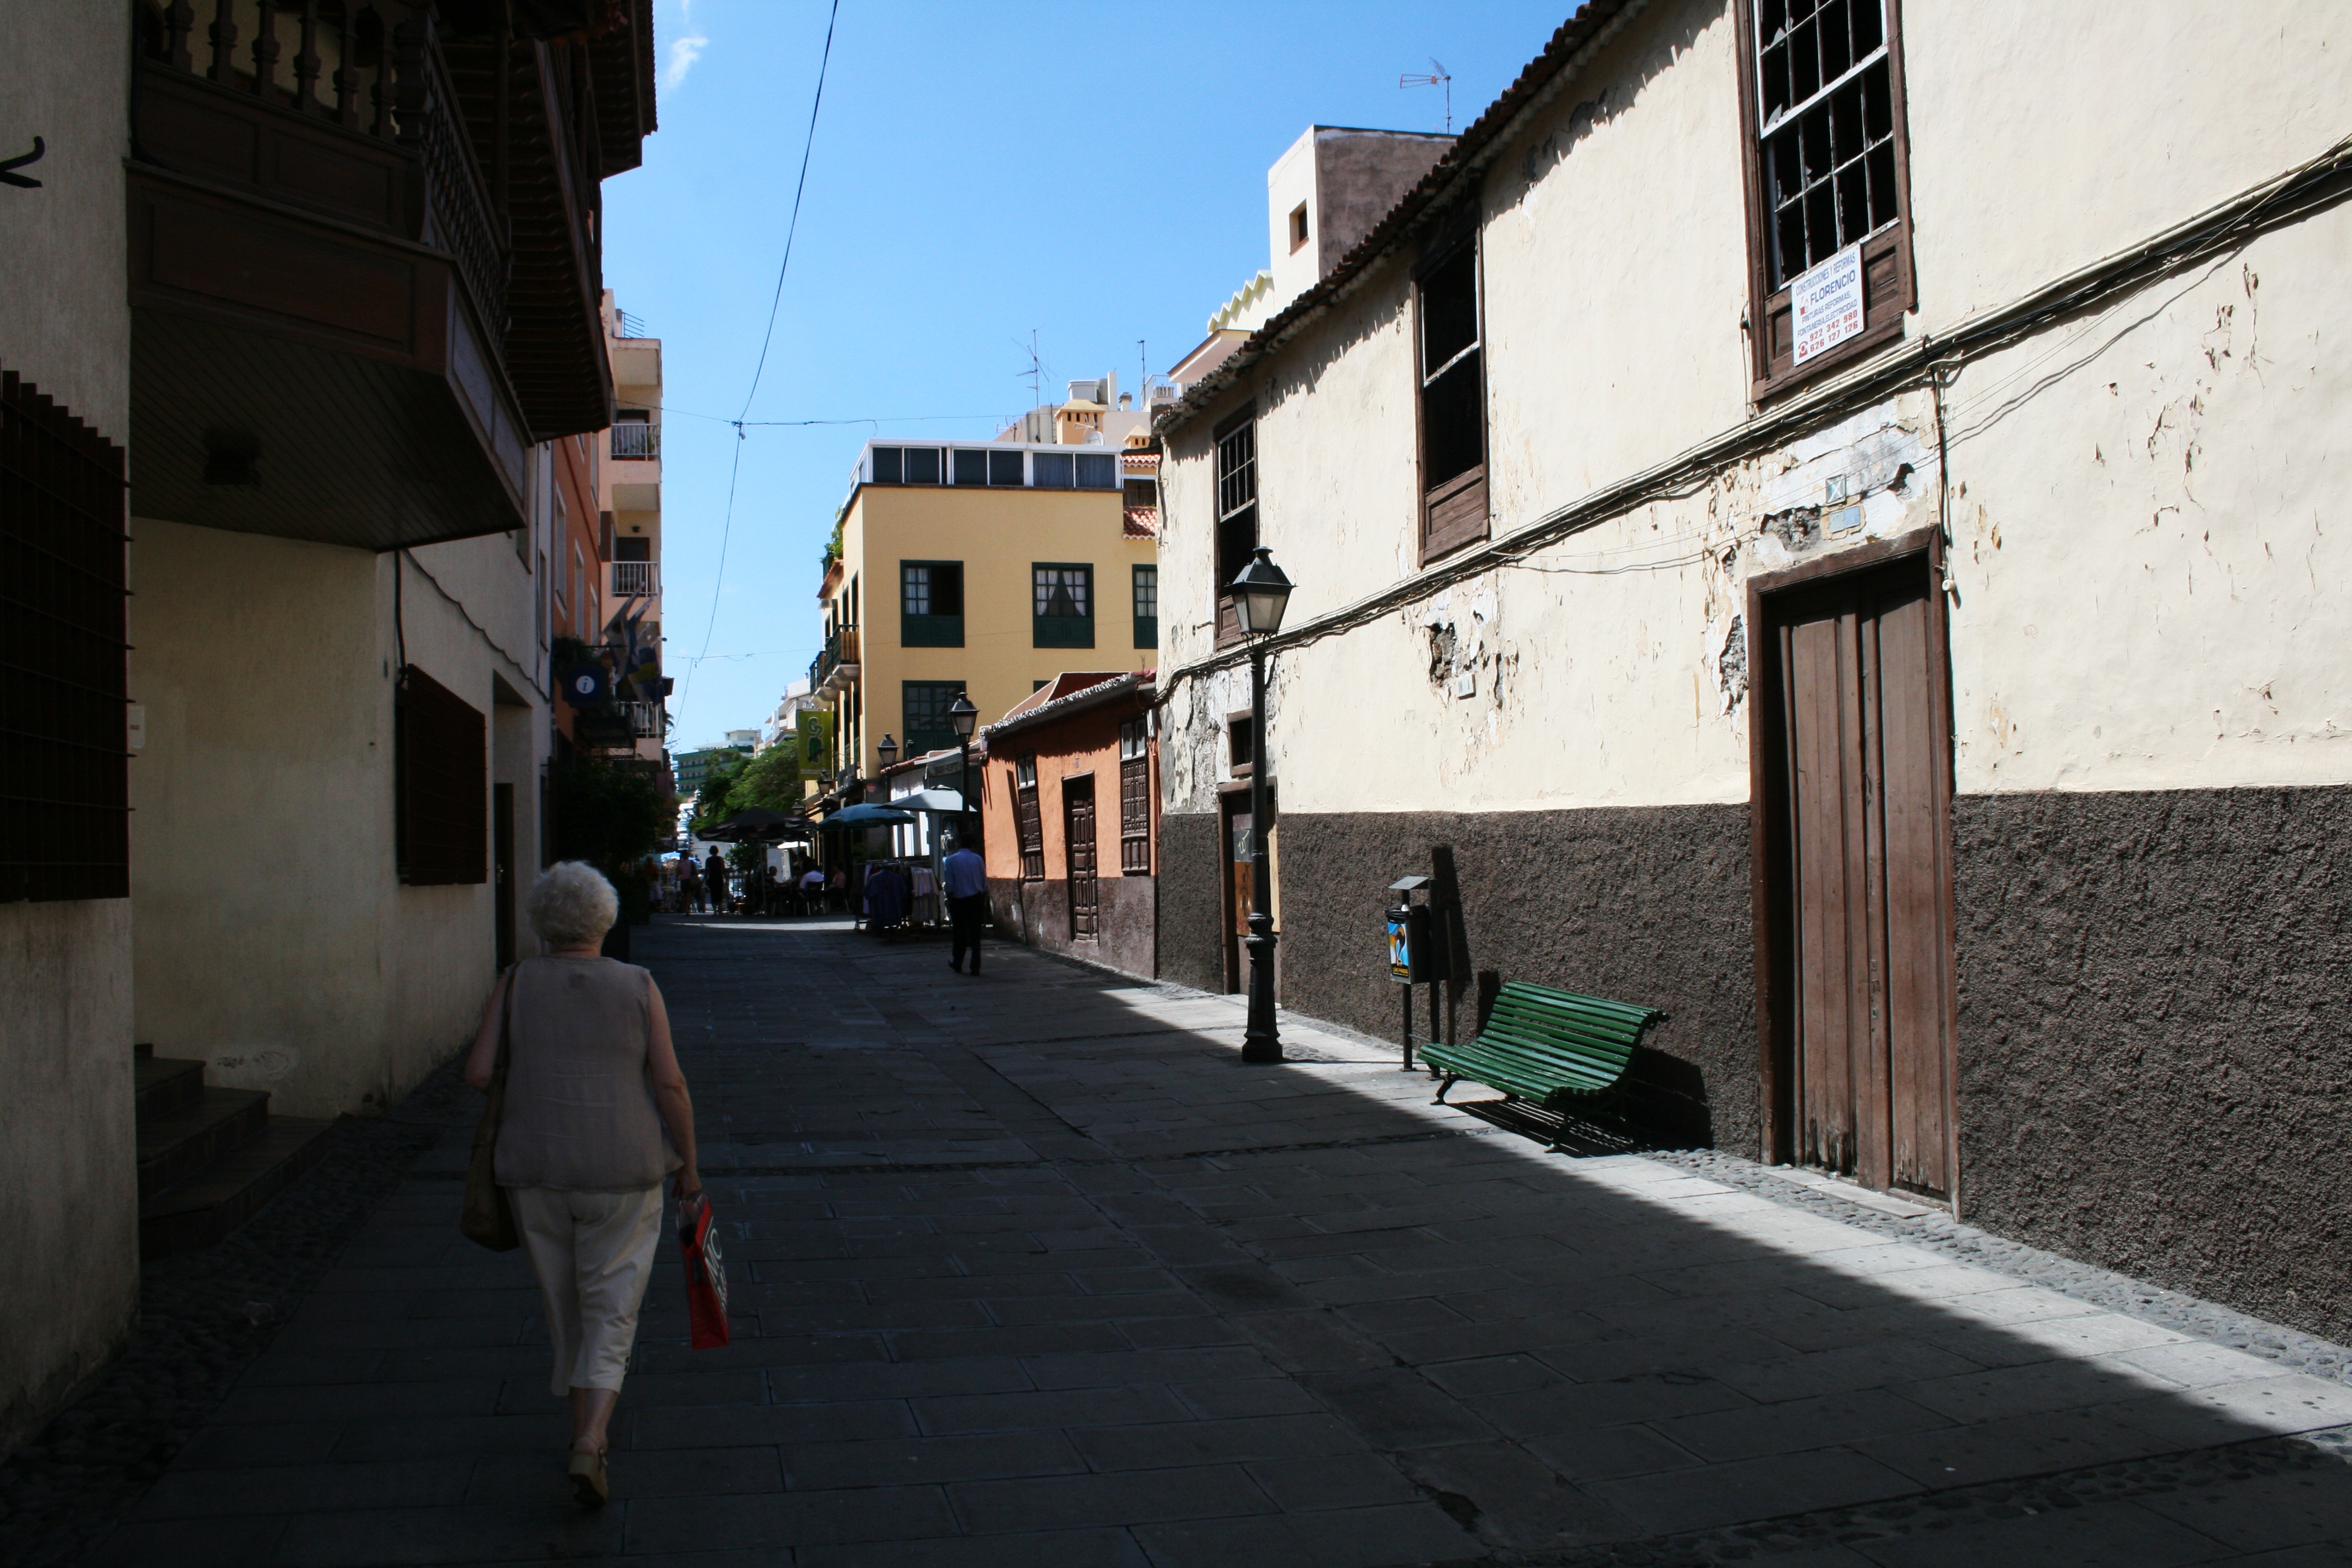
pedestrian, road, street, town, alley, city, downtown, lane, infrastructure, tenerife, neighbourhood, canary islands, road surface, la laguna, san crist bal de la laguna, urban area, residential area, human settlement